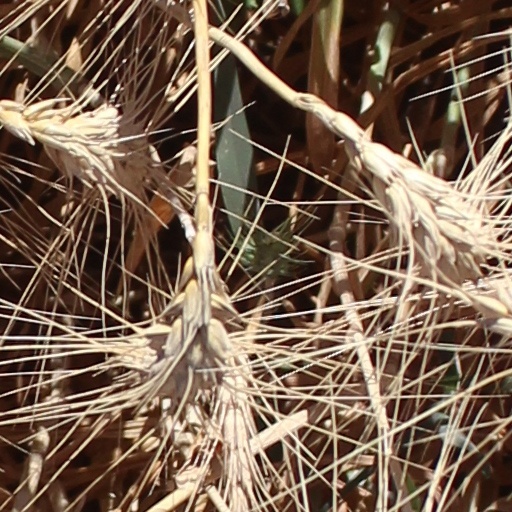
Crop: wheat